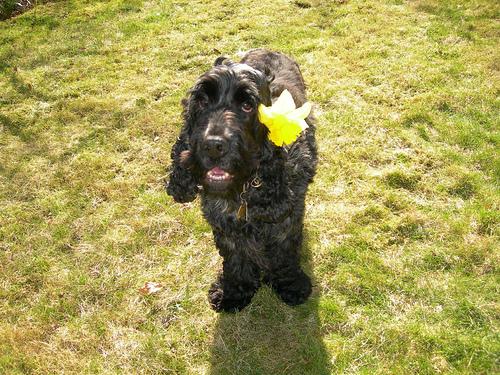
Breed: english cocker spaniel